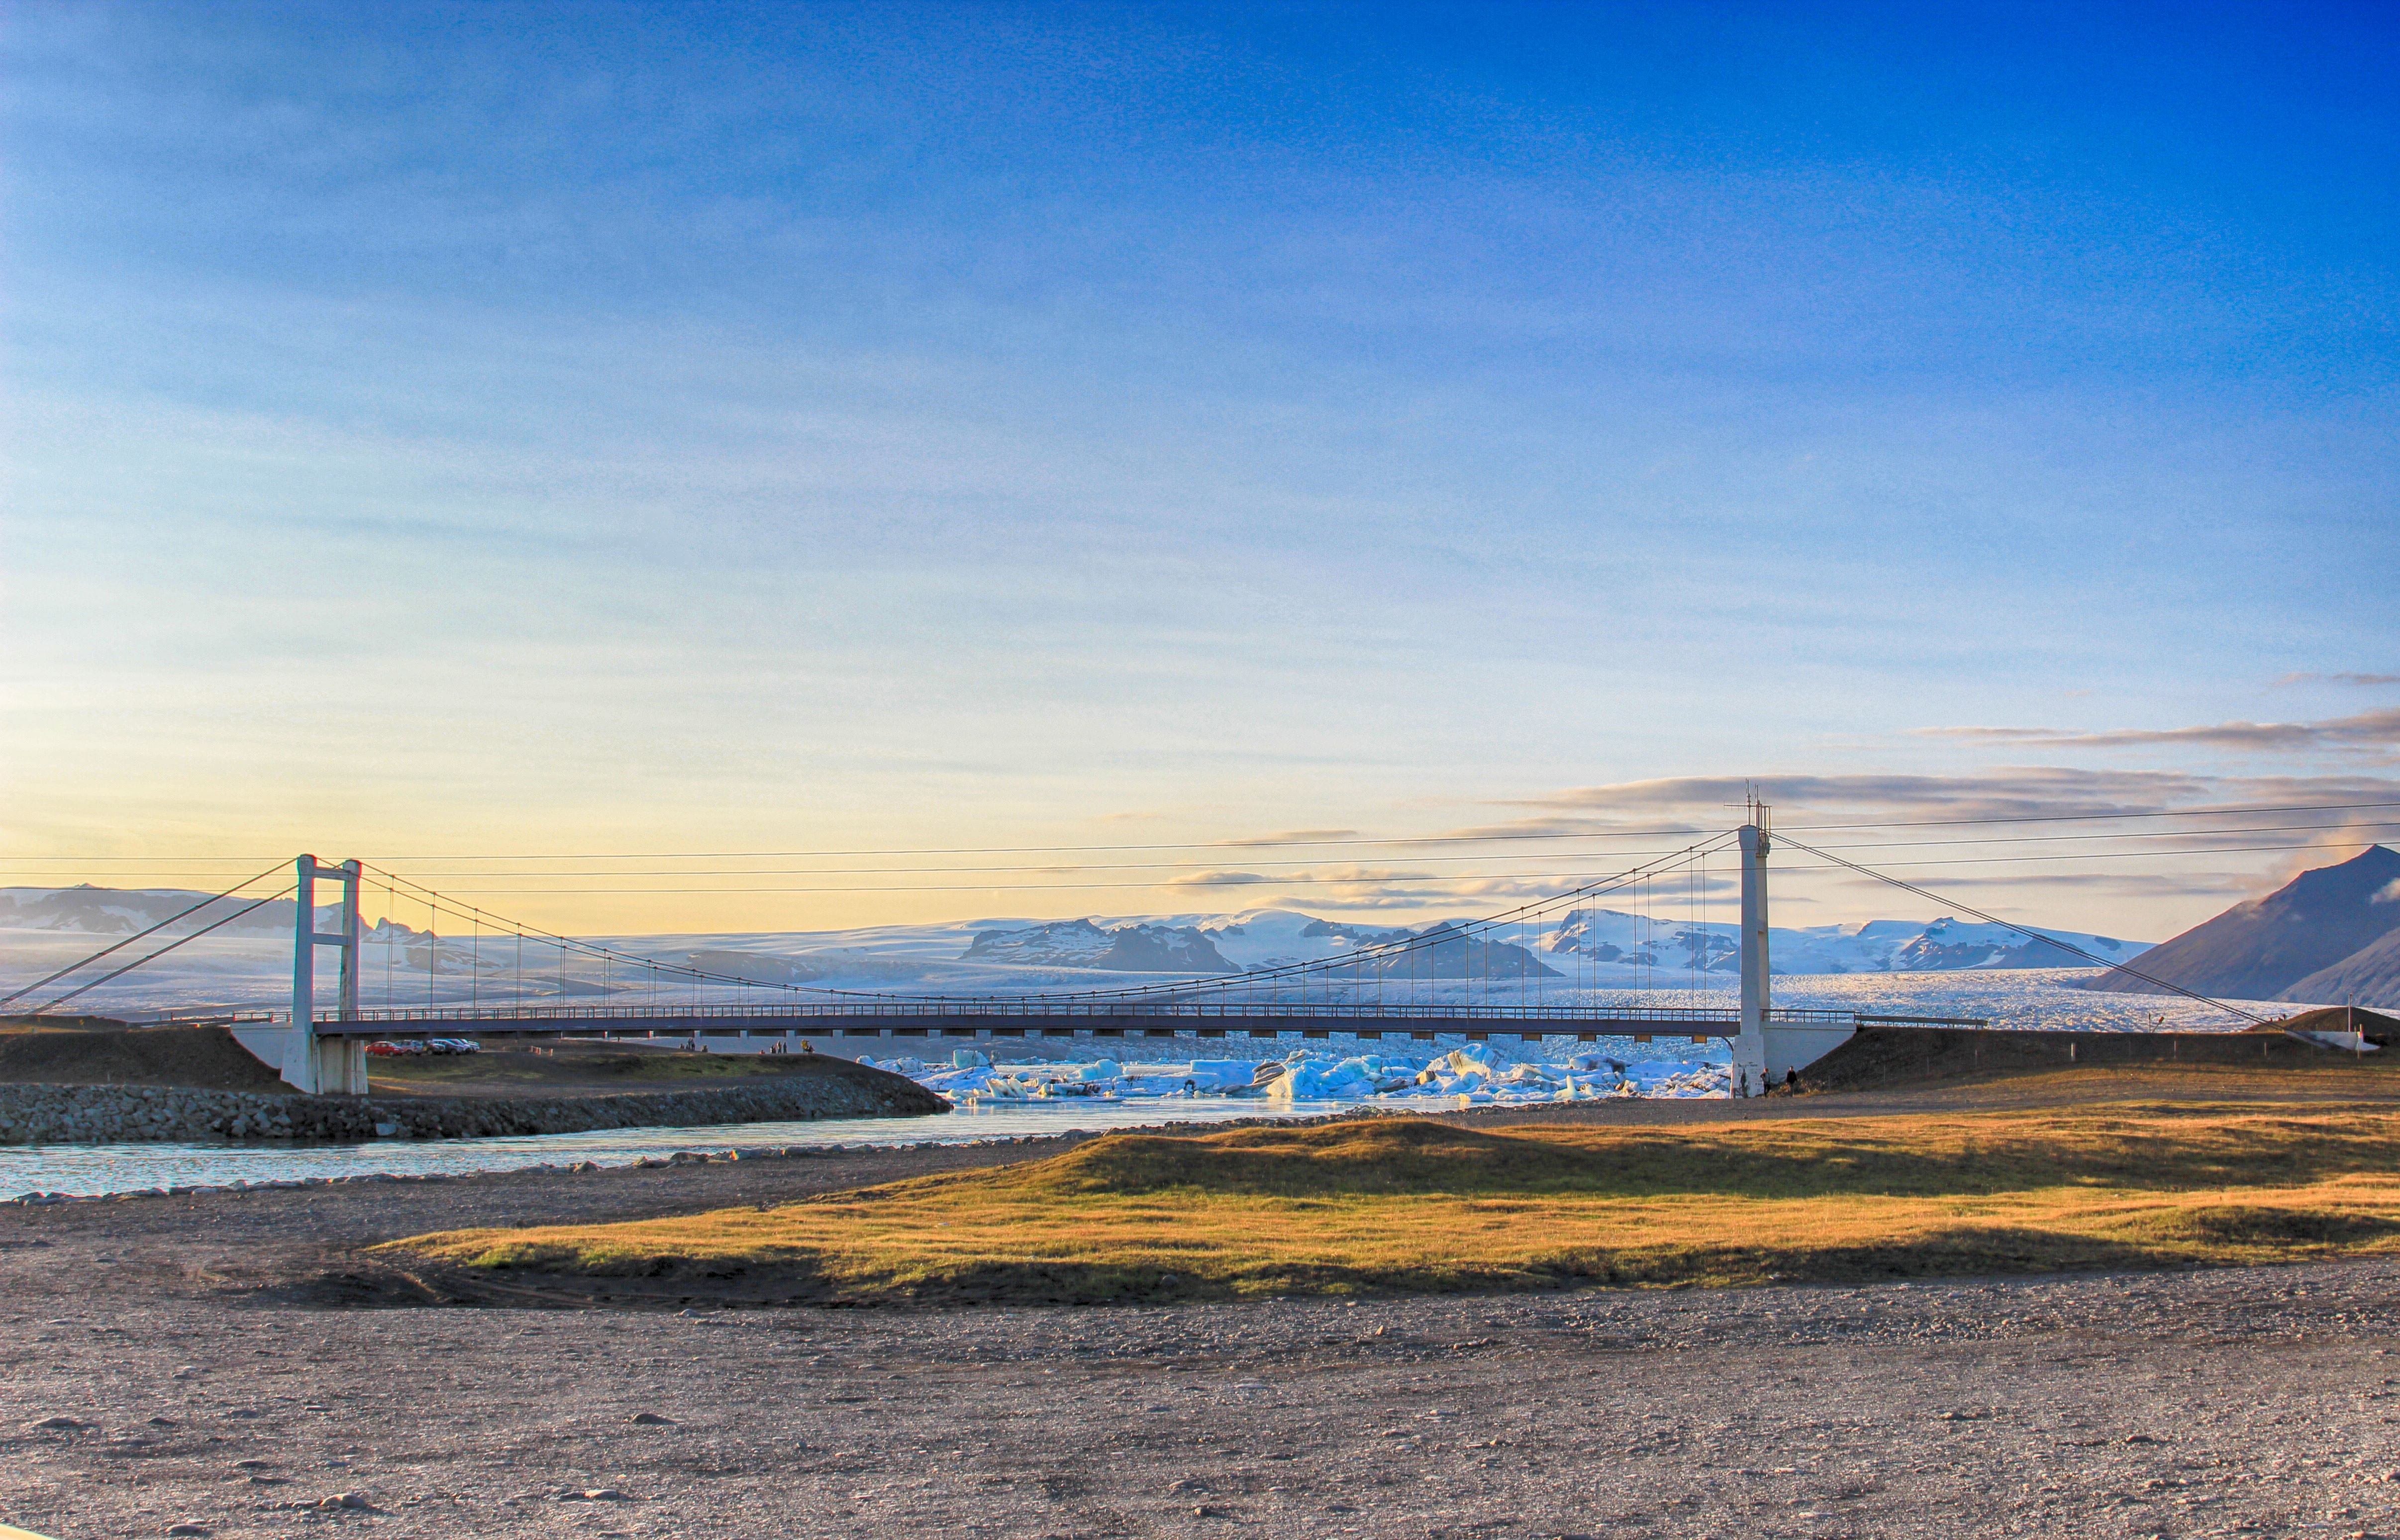
beach, landscape, sea, coast, water, nature, sand, ocean, horizon, mountain, winter, cloud, sky, bridge, morning, shore, wave, lake, wind, river, travel, dusk, tower, seascape, bay, snowy, rocky, seashore, rocks, outdoors, clear sky, mountains